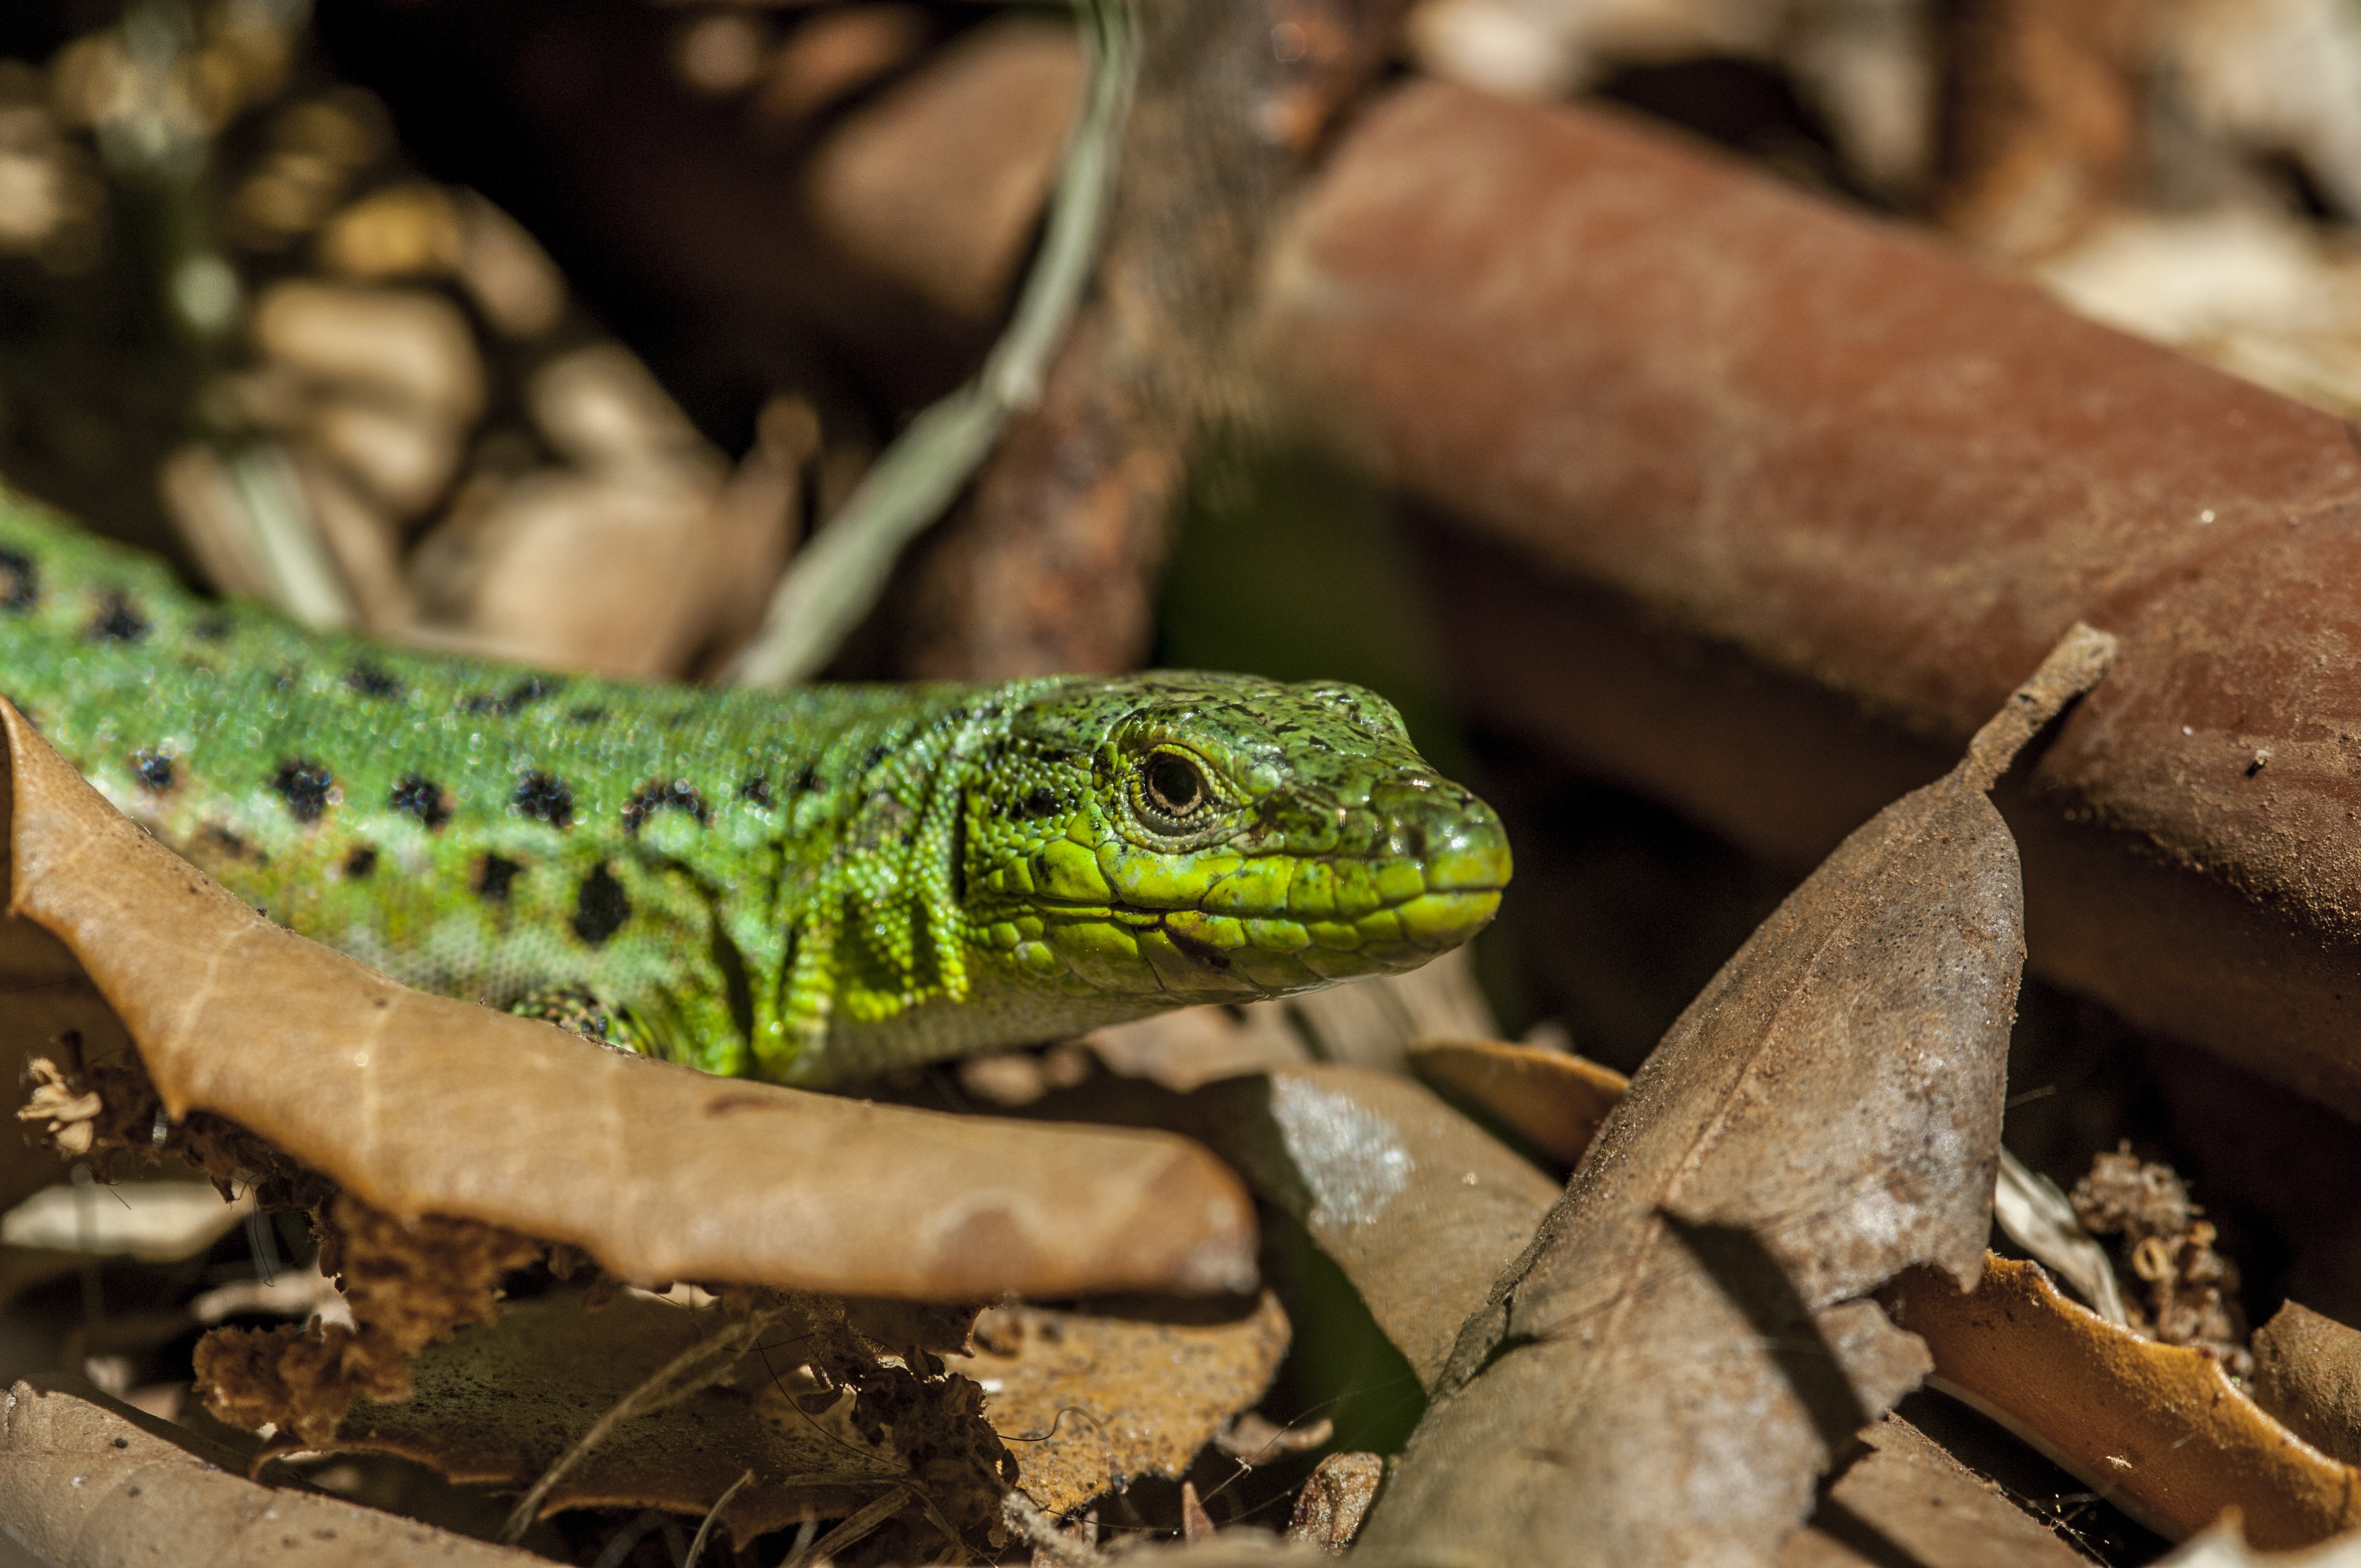
animal, wildlife, waiting, reptile, close, iguana, fauna, lizard, green lizard, close up, lurking, vertebrate, creature, hidden, animal world, macro photography, lacerta, lauer position, scaled reptile, lacertidae